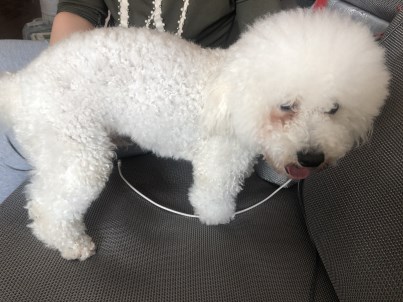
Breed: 2925-n000114-toy_poodle